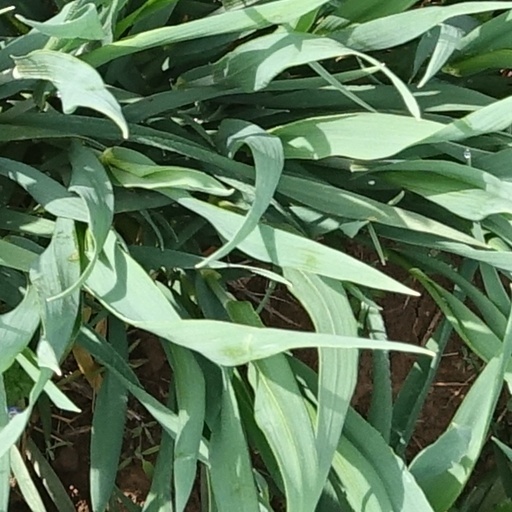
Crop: wheat